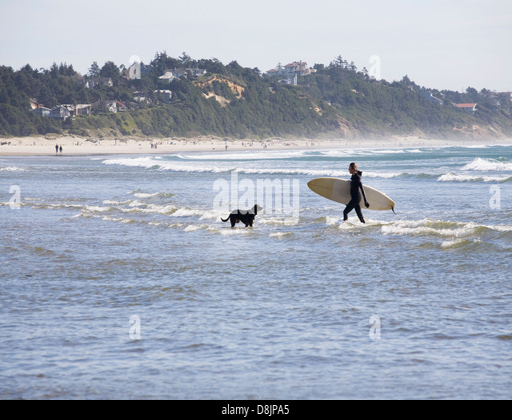
a surfer heads for the water